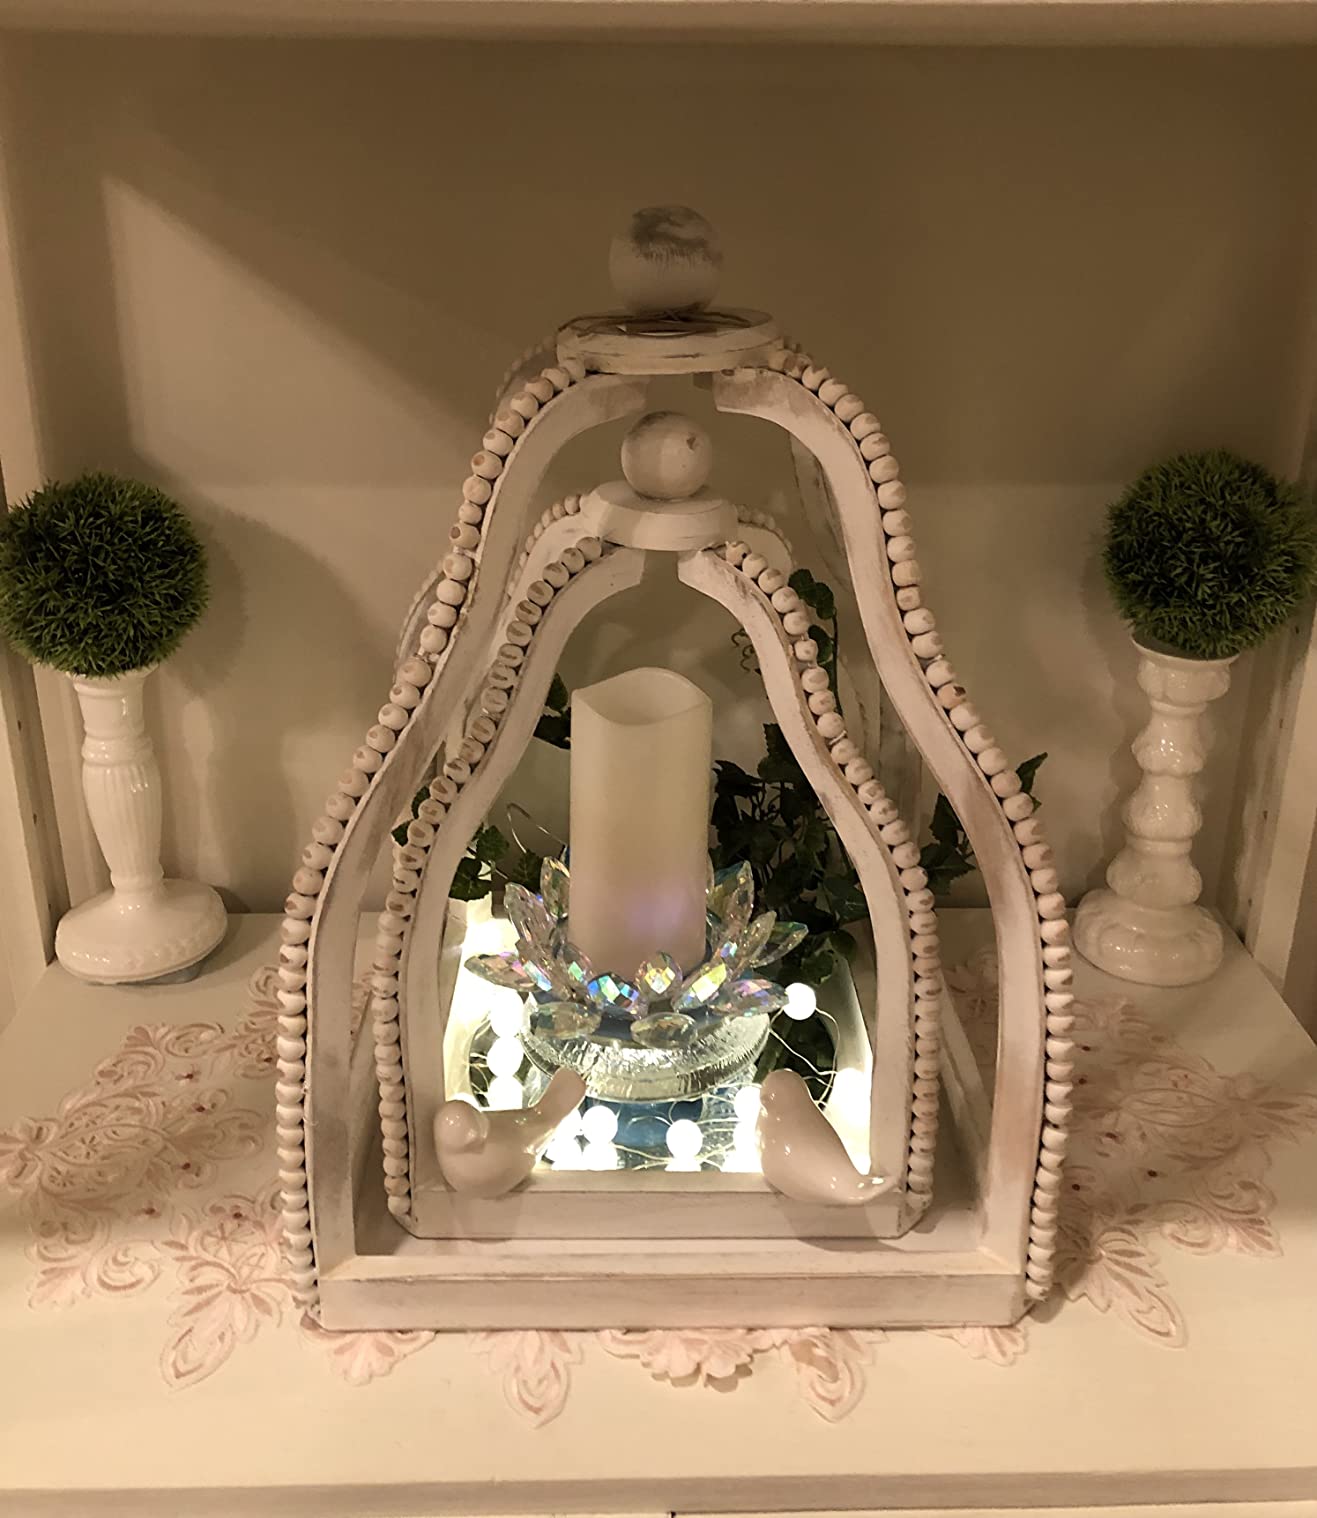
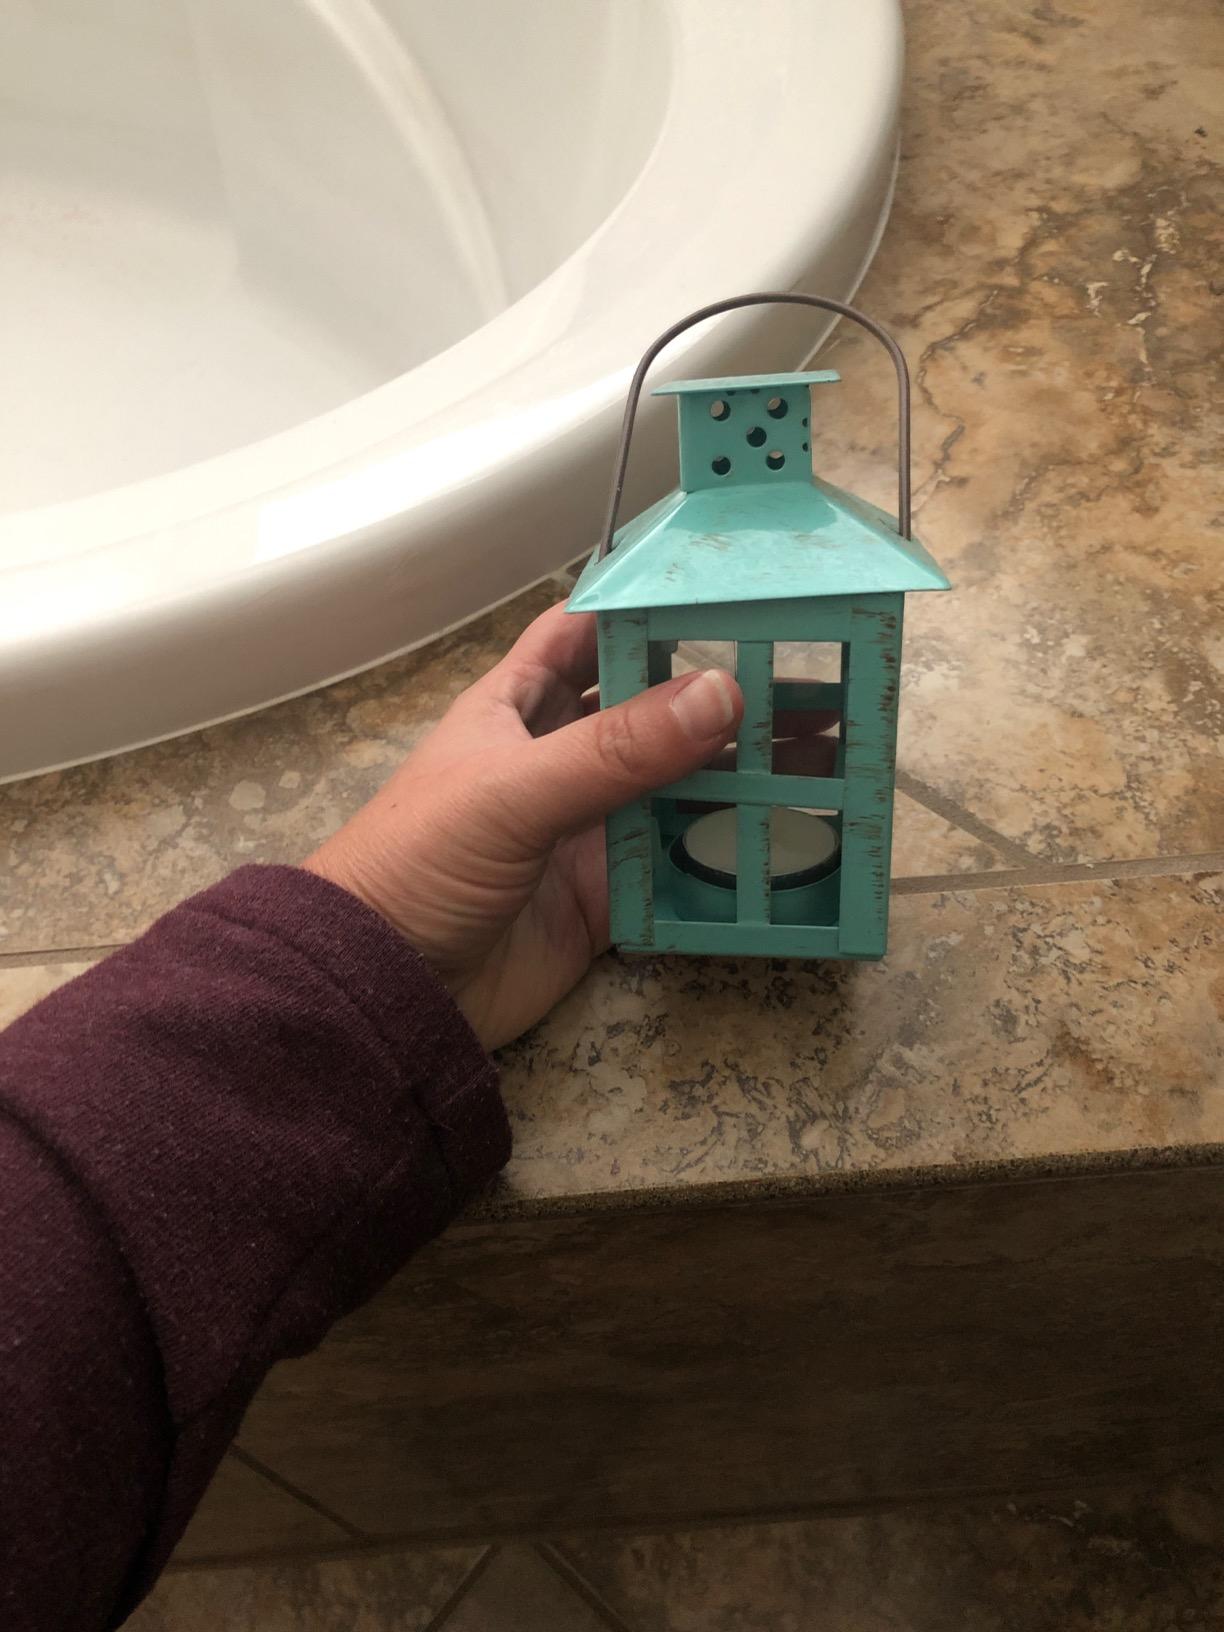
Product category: lantern
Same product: no